Juan de Lisboa

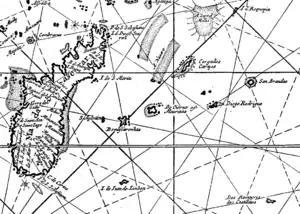
Detail from 1689 map by Johannes van Keulen, showing Juan de Lisboa to the southeast of Madagascar.

Juan de Lisboa is a phantom island in the Western Indian Ocean allegedly located southeast of Madagascar. It was reported on maps and charts of the 17th and 18th centuries, sometimes depicted alongside another phantom island, Dos Romeiros.